Manchester

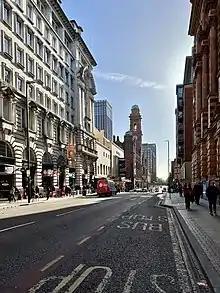
Oxford Road, one of the main thoroughfares into Manchester city centre

Although the Industrial Revolution brought wealth to the city, it also brought poverty and squalor to a large part of the population. Historian Simon Schama noted that "Manchester was the very best and the very worst taken to terrifying extremes, a new kind of city in the world; the chimneys of industrial suburbs greeting you with columns of smoke". An American visitor taken to Manchester's blackspots saw "wretched, defrauded, oppressed, crushed human nature, lying and bleeding fragments".